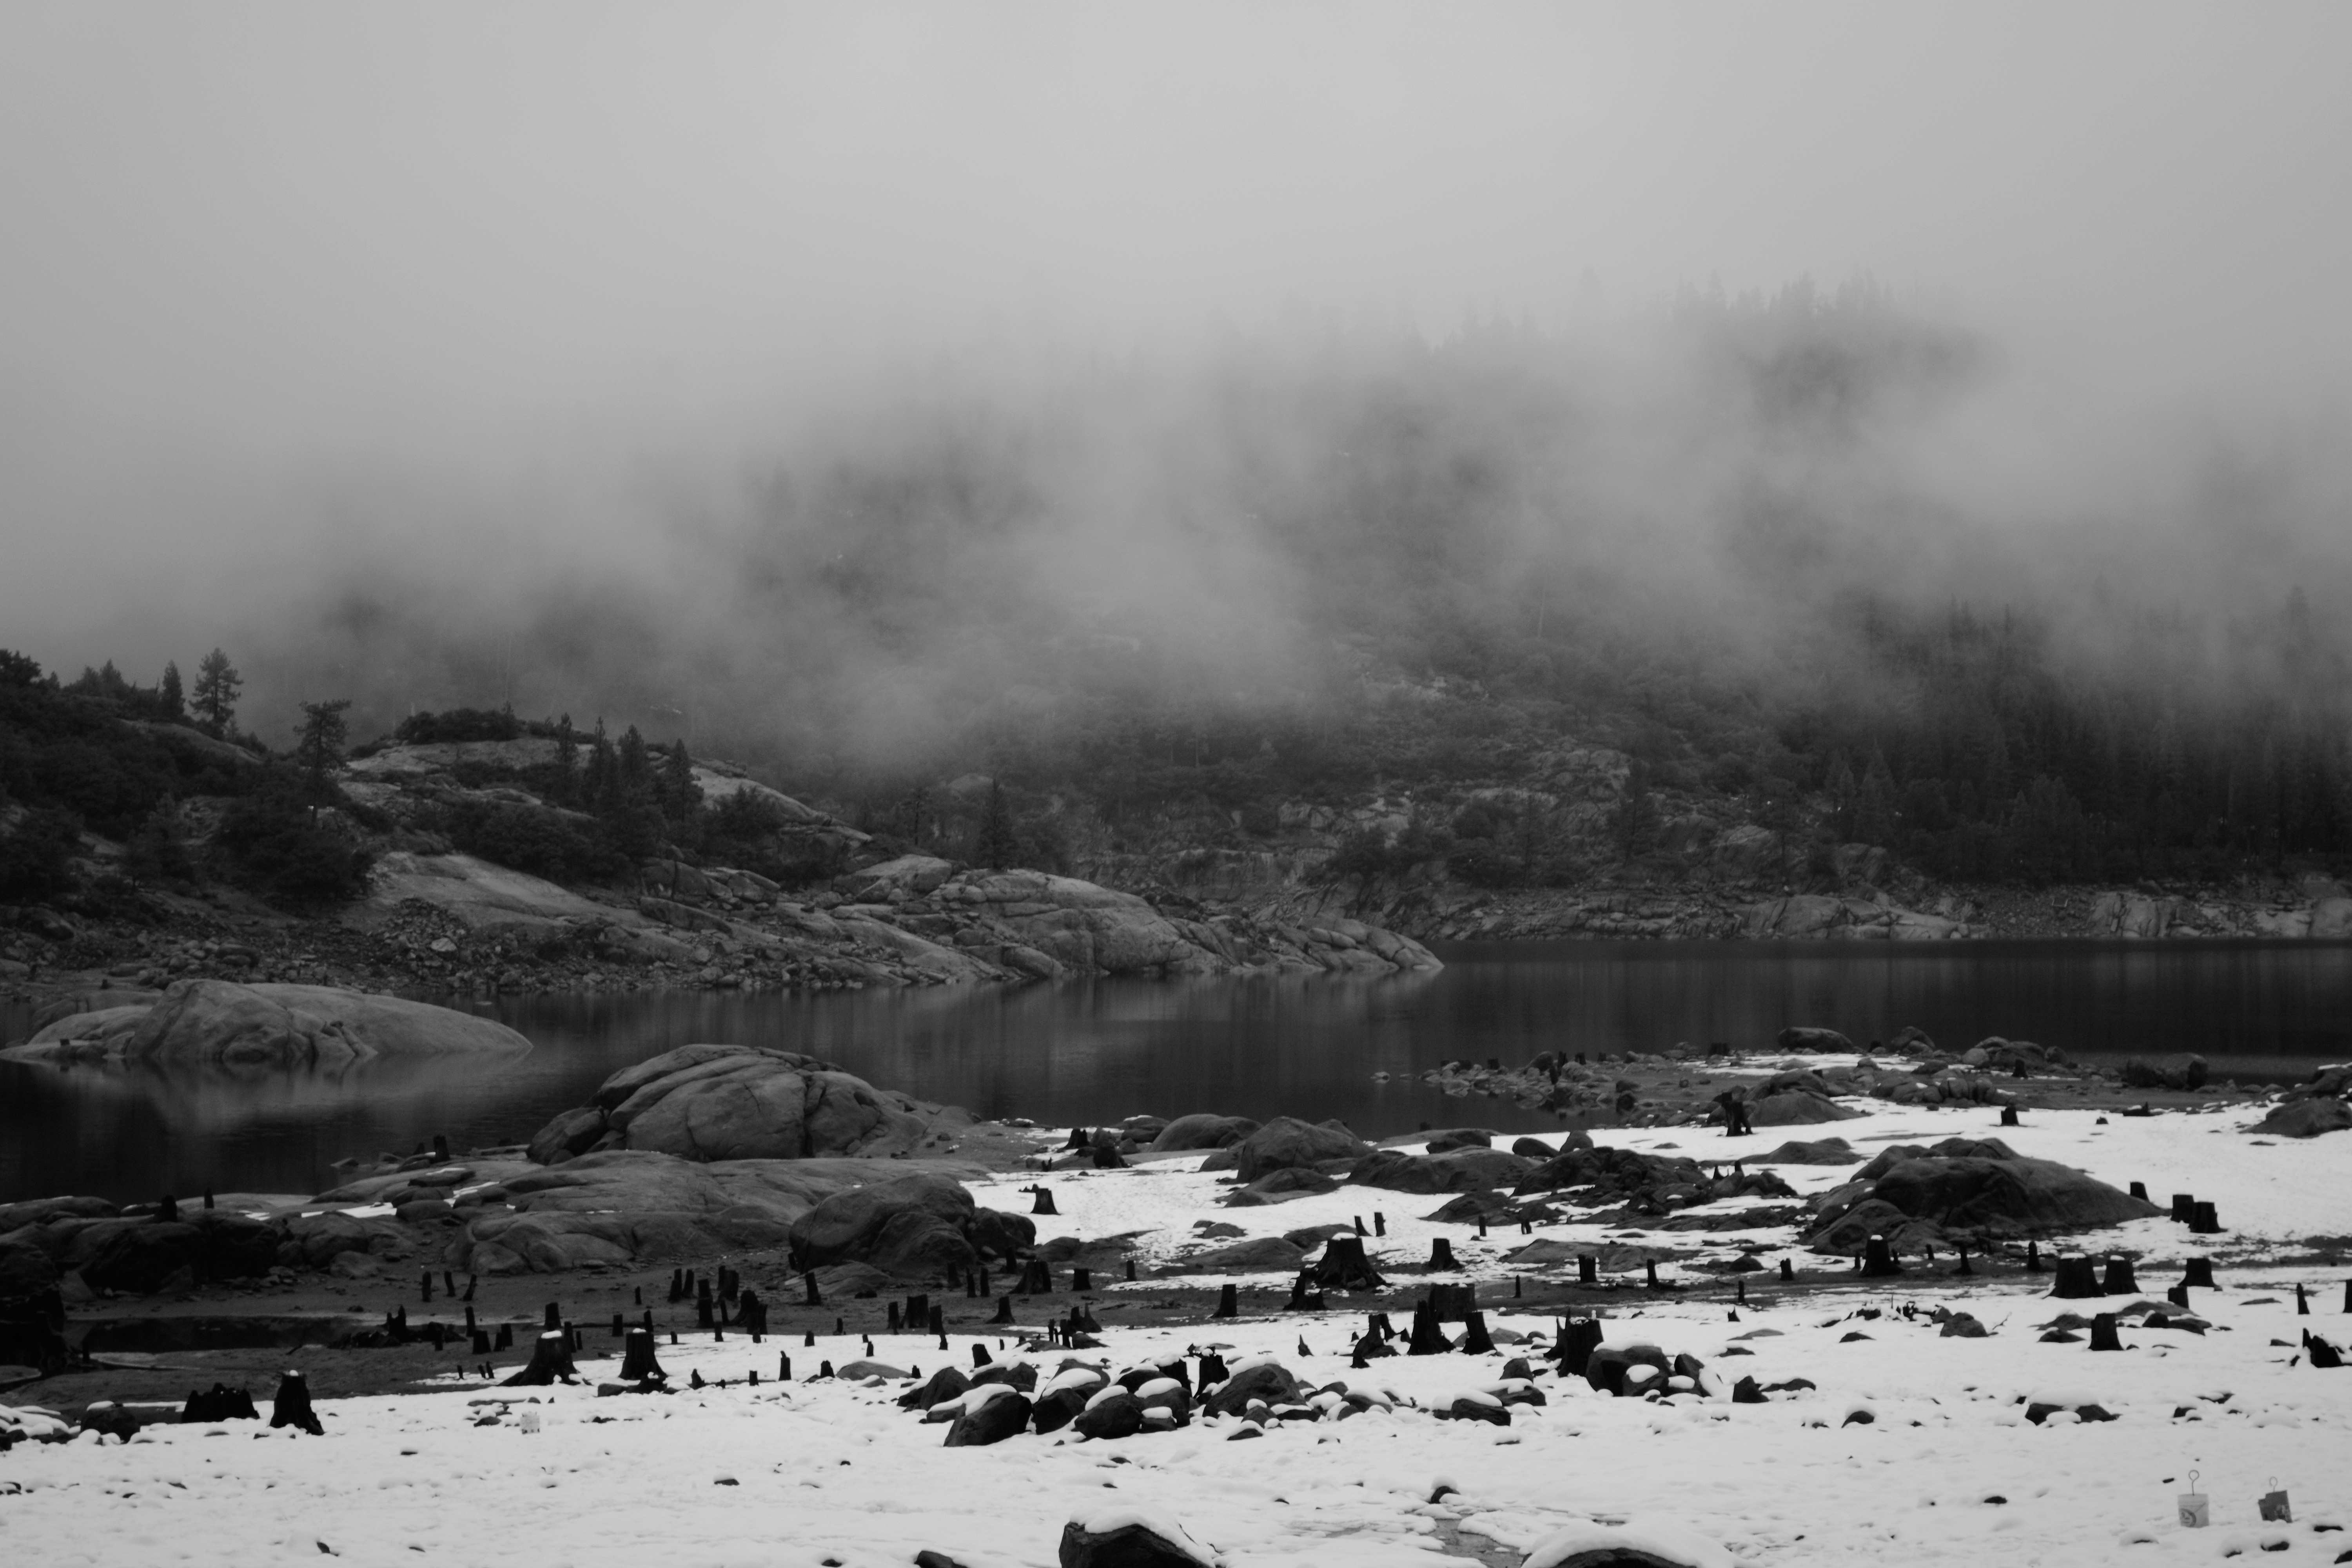
landscape, sea, coast, nature, rock, mountain, snow, winter, cloud, black and white, fog, mist, photography, morning, wave, lake, reflection, weather, monochrome, season, loch, monochrome photography, atmospheric phenomenon